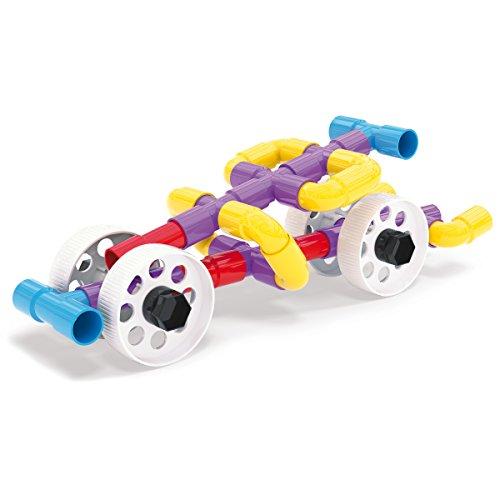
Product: Quercetti Tubation Wheels
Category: Toys & Games | Games & Accessories | Board Games
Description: Easy to assemble and put in motion.
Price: $34.99
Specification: ProductDimensions:15.7x3.5x13.4inches|ItemWeight:2.65pounds|ShippingWeight:3.04pounds(Viewshippingratesandpolicies)|ASIN:B075FRM3D9|Itemmodelnumber:041857|Manufacturerrecommendedage:3yearsandup